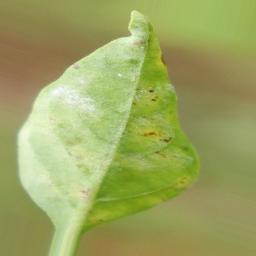
Label: powdery mildew